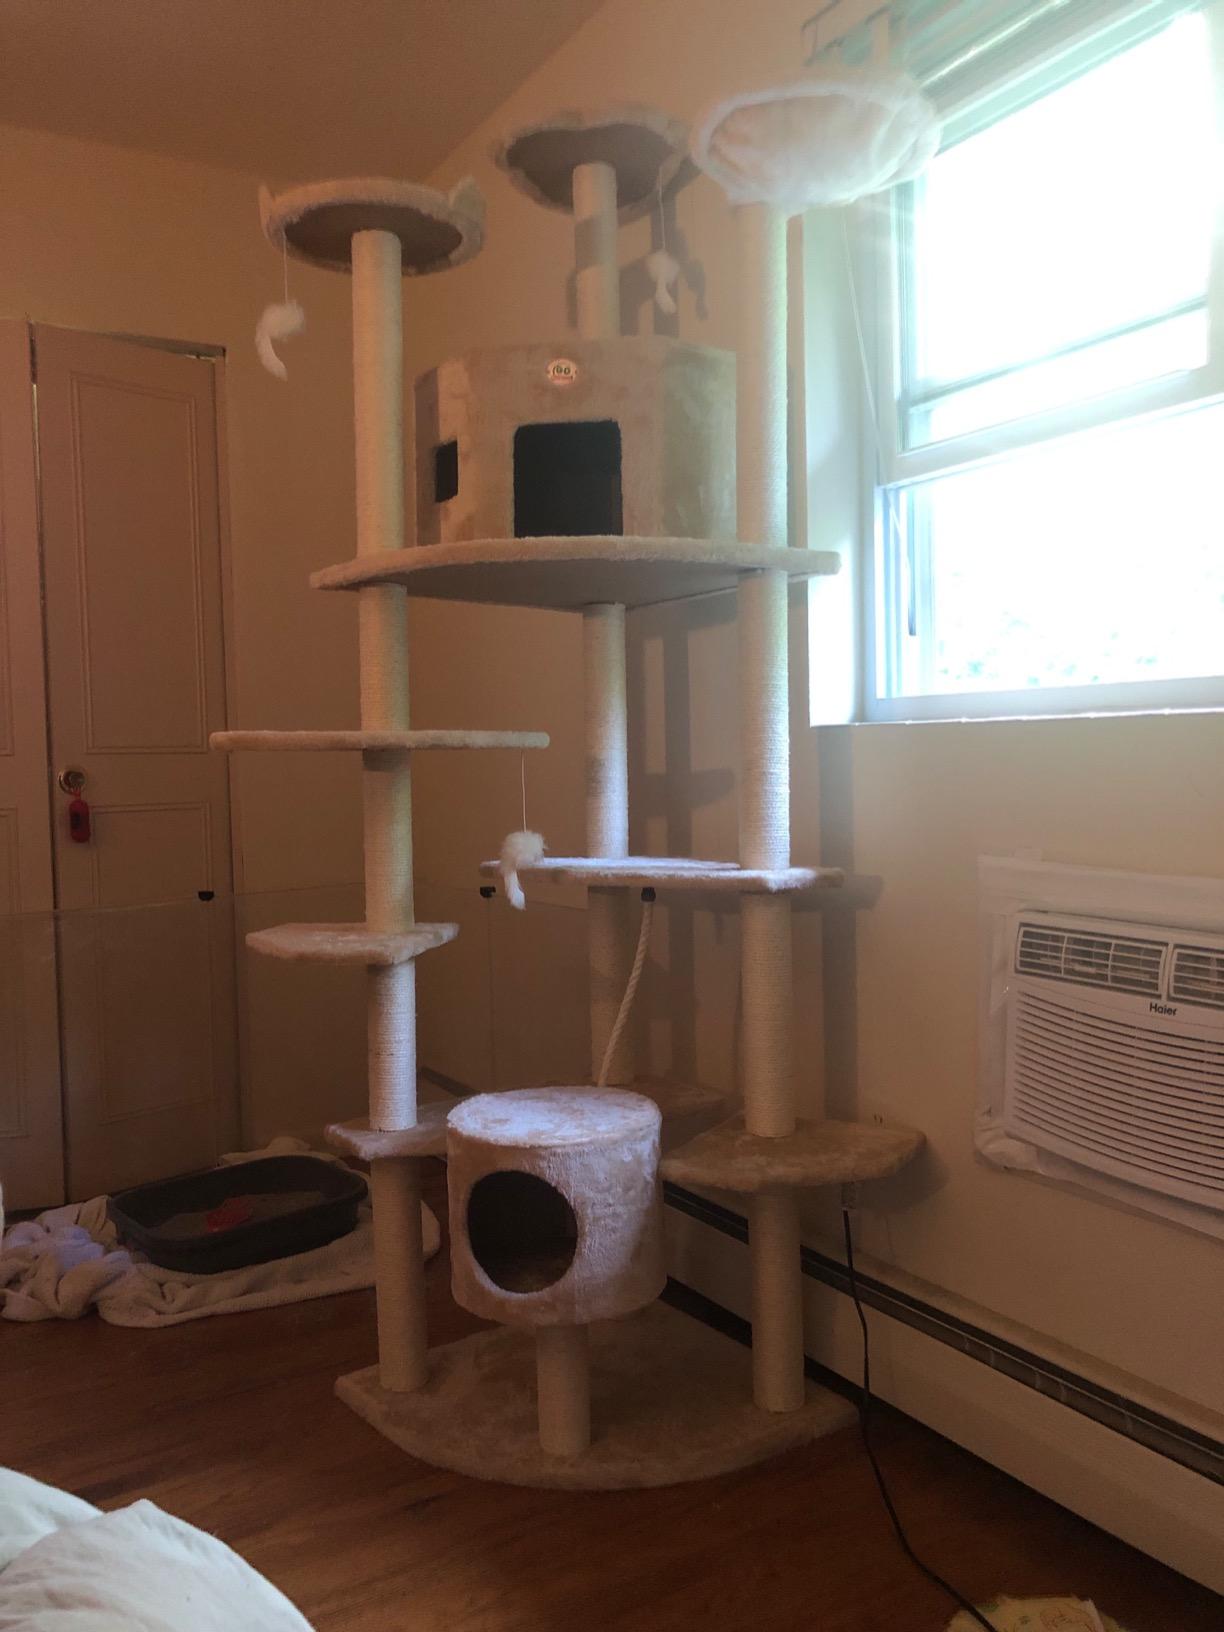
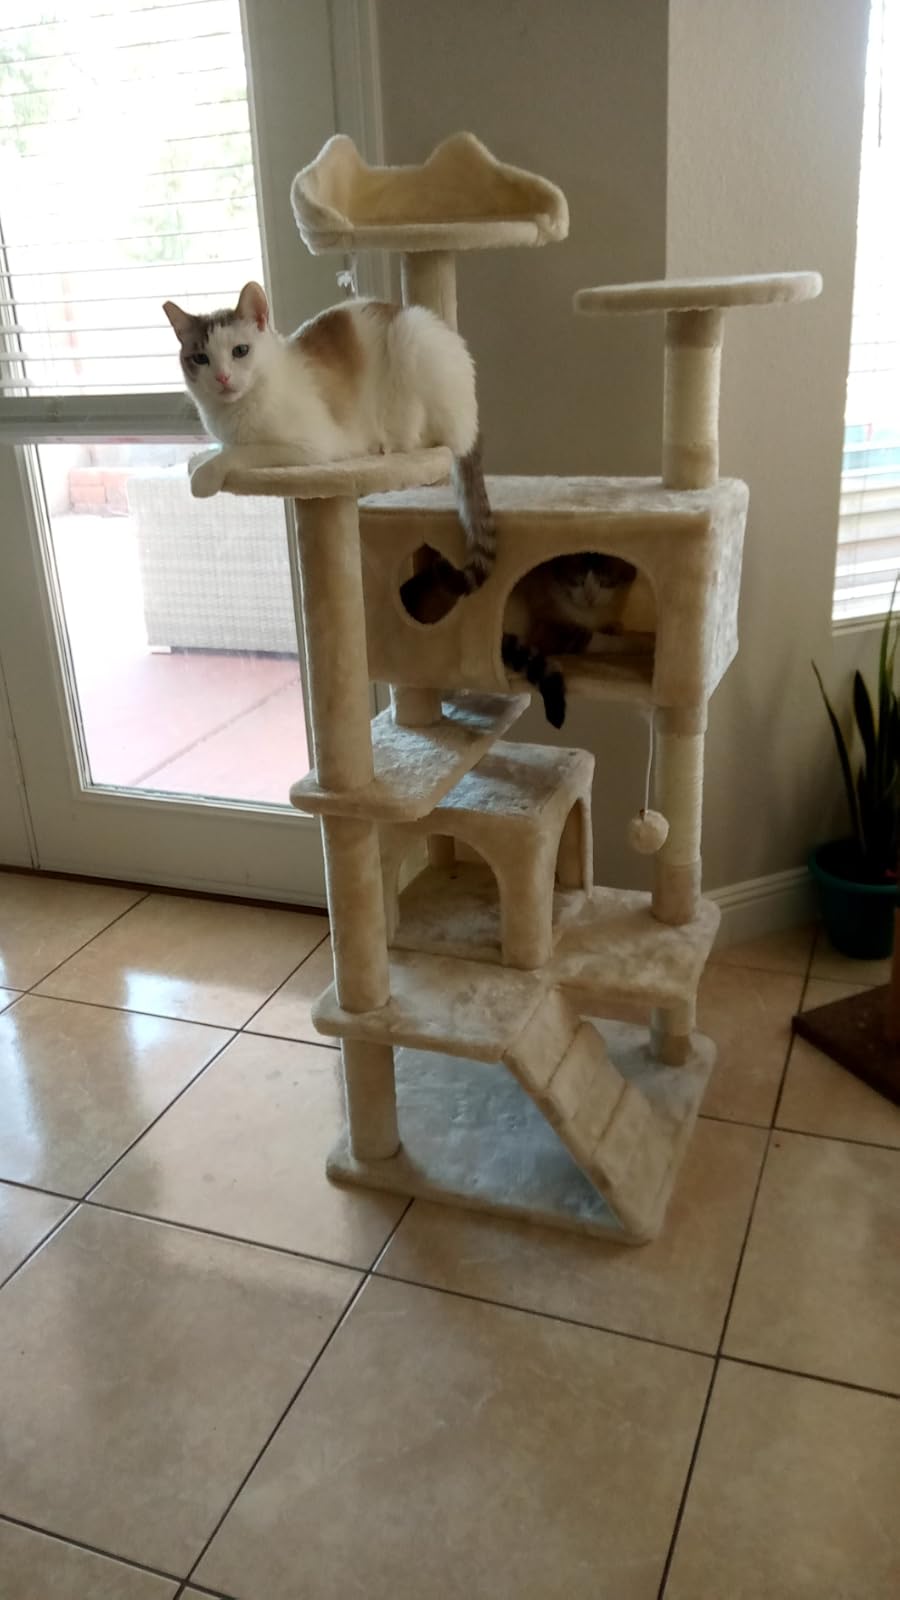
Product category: items_cat tree
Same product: no